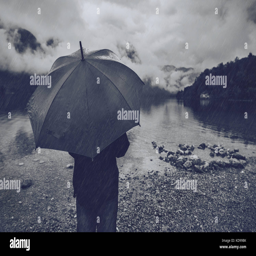
woman with umbrella standing in the rain and looking into distance over mountain lake .